William Purington Cole Jr.

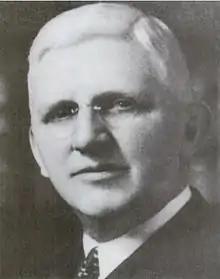
From 1980's "A Brief History of the United States Court of Customs and Patent Appeals"

William Purington Cole Jr. (May 11, 1889 – September 22, 1957) was an American jurist and politician. From 1927 to 1929 and from 1931 to 1942, Cole was a United States representative who represented the second district of Maryland. He later served as a judge of the United States Customs Court and as an associate judge of the United States Court of Customs and Patent Appeals.